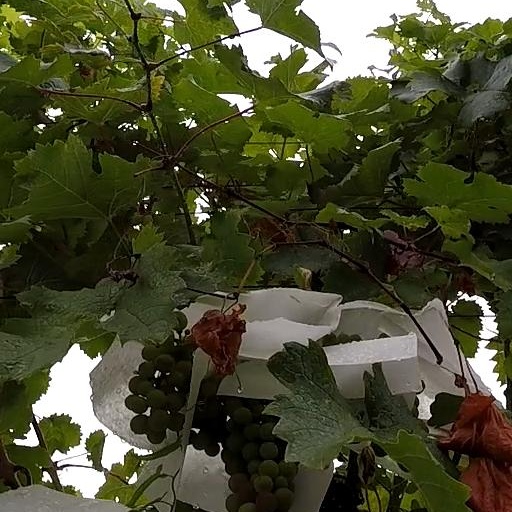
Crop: grape